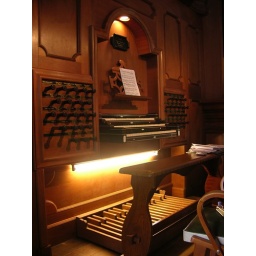
Organ by Jan van den Heuvel (1972), first church organ built by him.